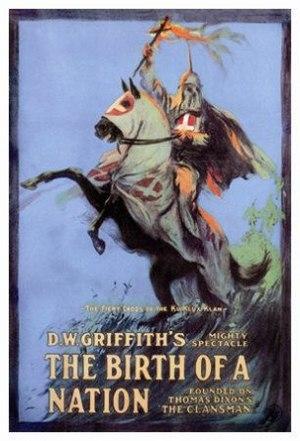
Naissance d'une nation est un film américain écrit, produit et réalisé par D. W. Griffith, sorti en 1915. Il s'agit de l'adaptation des deux romans américains The Clansman: An Historical Romance of the Ku Klux Klan et The Leopard's Spots de Thomas F. Dixon Jr.